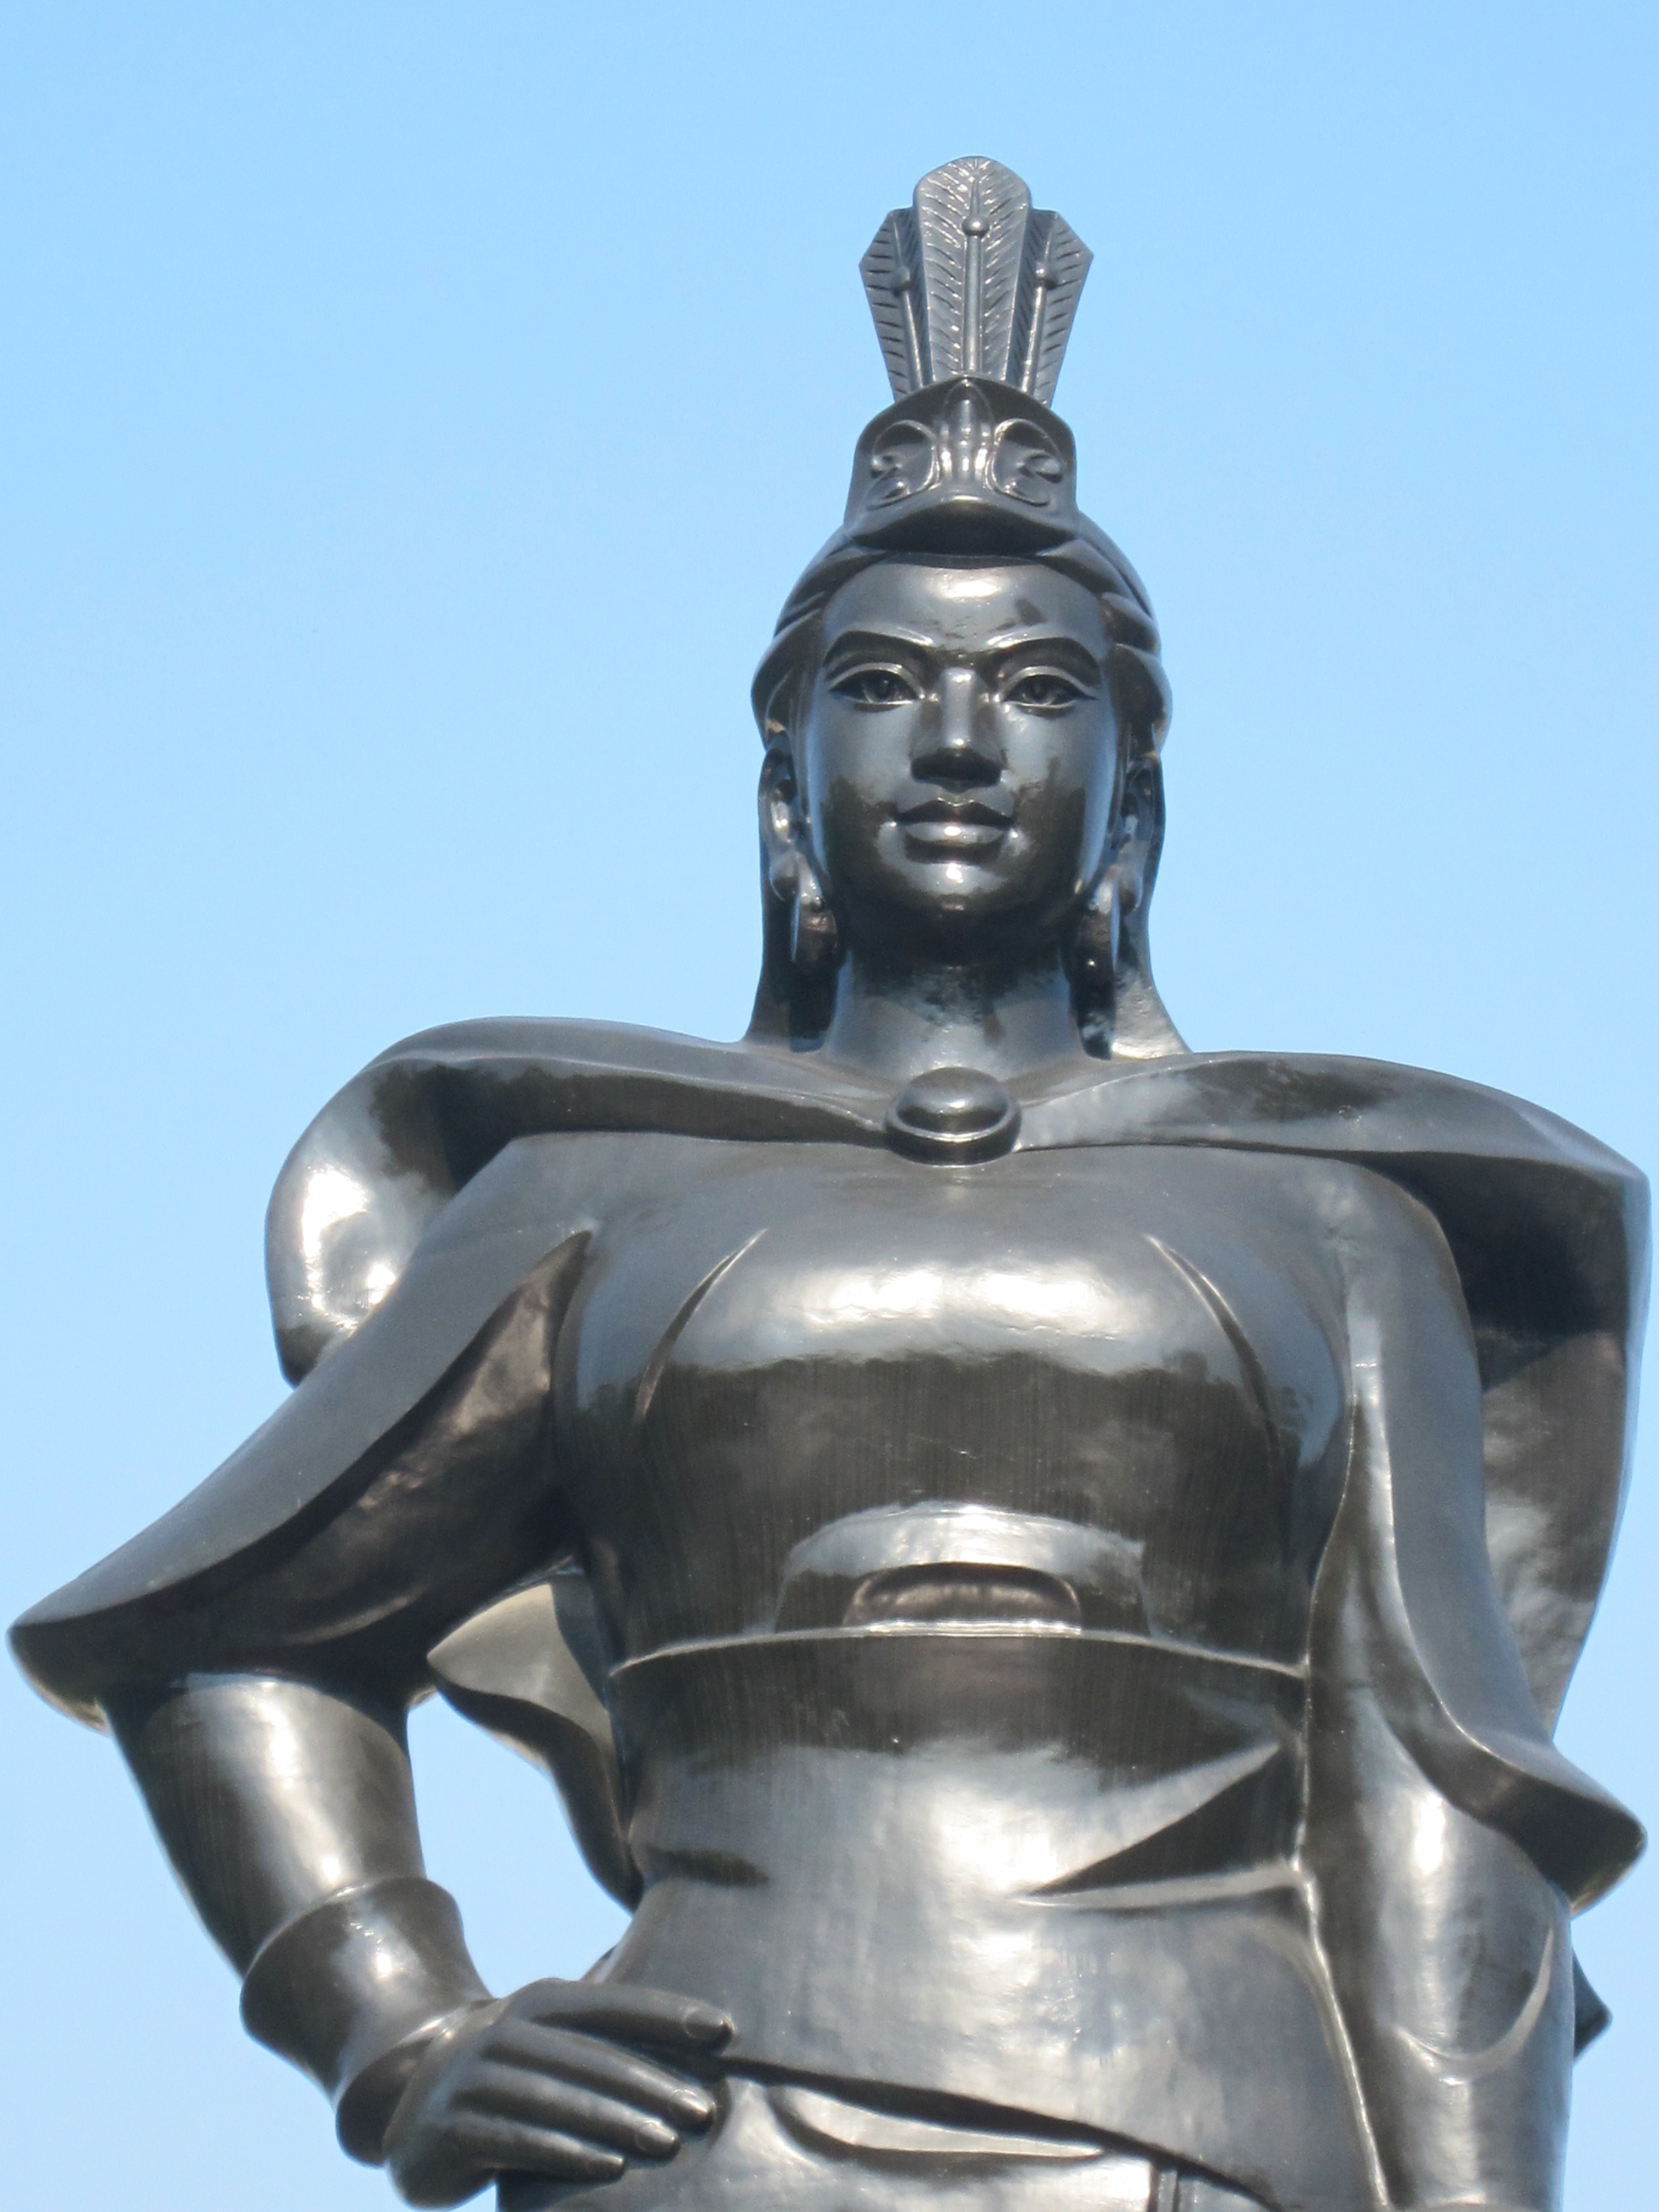
user: text: Bầu trời trong ảnh có màu gì?
assistant: text: Xanh lam

user: text: Bức tượng này tượng trưng cho tinh thần nào của người Việt Nam?
assistant: text: Tượng Nữ tướng Lê Chân tượng trưng cho tinh thần yêu nước, ý chí quật cường chống ngoại xâm và công lao khai phá, xây dựng quê hương của các vị anh hùng dân tộc.

user: text: Bà Triệu đã lãnh đạo cuộc khởi nghĩa chống lại thế lực ngoại xâm nào và ở khu vực nào của Việt Nam?
assistant: text: Bà Lê Chân đã theo Hai Bà Trưng lãnh đạo cuộc khởi nghĩa chống lại quân nhà Hán (sau đó là Mã Viện của nhà Đông Hán) ở nhiều khu vực, bao gồm căn cứ địa An Biên (nay là Hải Phòng) và Lạt Sơn (nay thuộc Hà Nam).